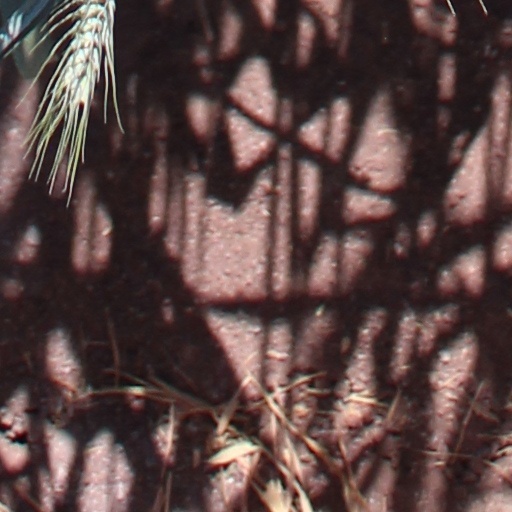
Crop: wheat